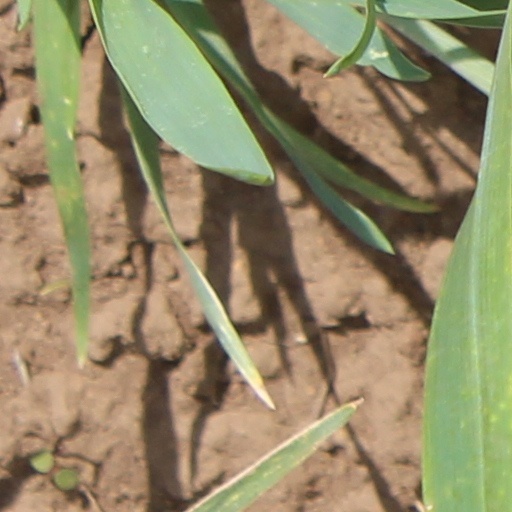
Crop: wheat